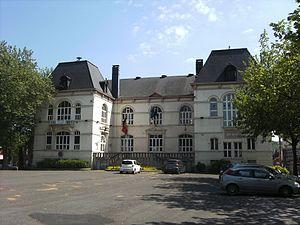
Montignies-sur-Sambre (Charleroi-Belgique) - Place Albert Ier, Hôtel de Ville.
François Guiannotte est un architecte belge appartenant à la génération d'architectes néo-classiques et historicistes.
Montignies-sur-Sambre est une section de la ville belge de Charleroi située en Région wallonne dans la province de Hainaut.
Le traité de Couillet détaille la lourde contribution de guerre imposée par l'Armée impériale allemande à la ville belge de Charleroi et aux communes environnantes, en représailles de l'action qu'auraient menée des francs-tireurs contre ses soldats investissant Charleroi.